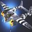
Label: airplane